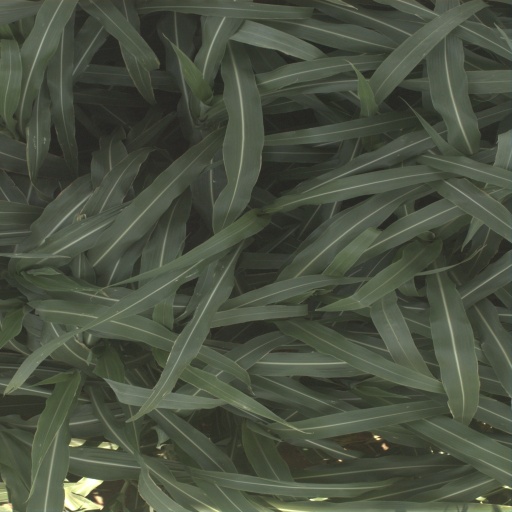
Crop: sorghum